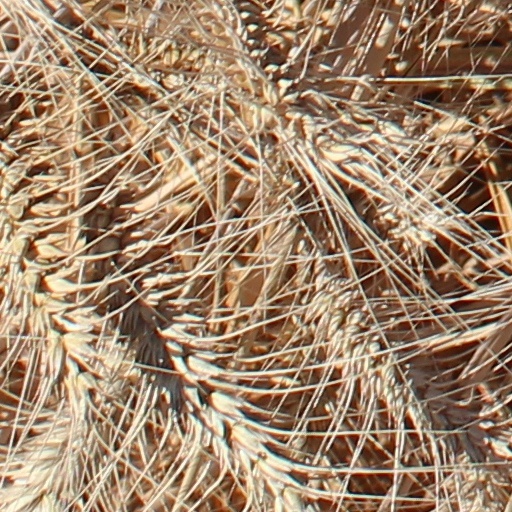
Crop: wheat